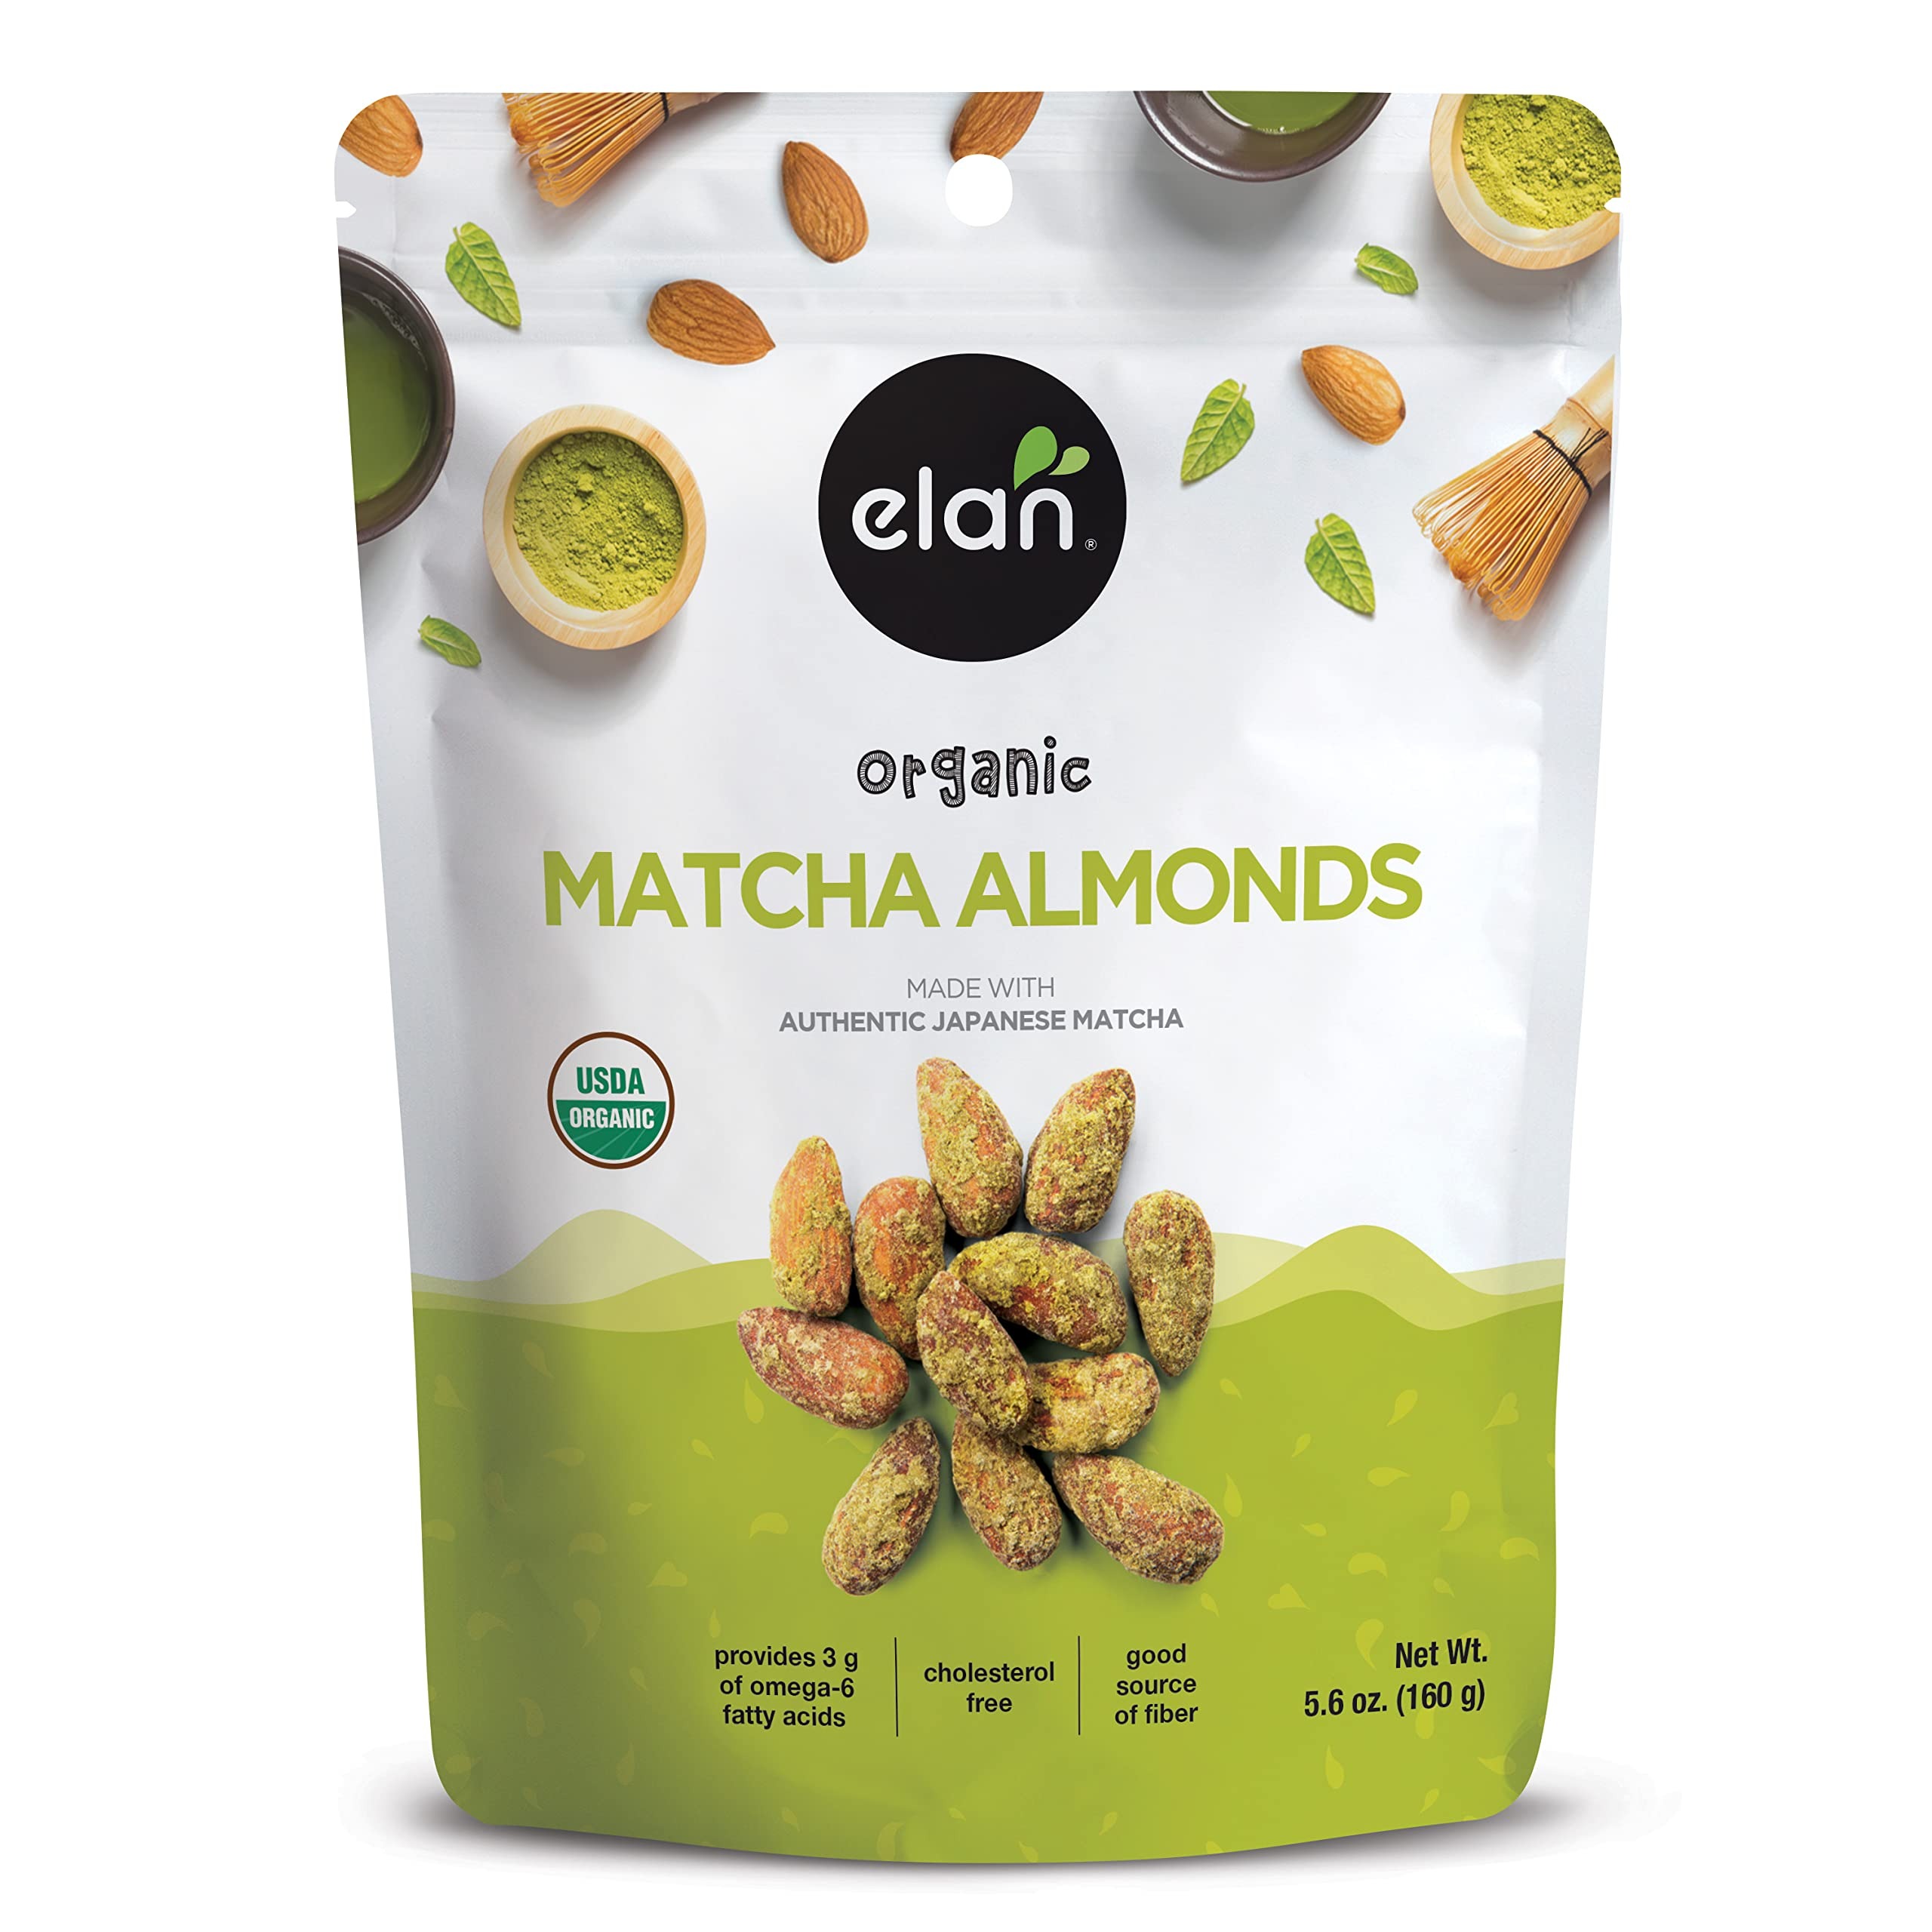
Item Name: Elan Organic Matcha Almonds, 5.6 oz, Non-GMO, Gluten-Free, Vegan, Kosher, Superfood Infused Nuts (Roasted Almonds, Coconut, Matcha Green Tea Powder), Source of Antioxidants (Vitamin A)
Bullet Point 1: MATCHA DELIGHT: Inspired by a vegan matcha latte, Elan Organic Matcha Almonds combine roasted almonds with authentic Japanese matcha green tea powder and coconut milk. Enjoy this sweet and earthy snack on your next adventure or add it to your favorite creations
Bullet Point 2: GET CREATIVE: Add these superfood almonds on salads, muffins, oatmeal, and yogourt or blend them into healthy smoothies for extra texture and flavor
Bullet Point 3: REAL NUTRITION: Combining the antioxidant power of matcha with nutritious almonds, these matcha almonds are a good source of fiber, protein, and healthy fats, making them ideal for a balanced diet
Bullet Point 4: PROUDLY CERTIFIED: Proudly certified organic (USDA & Ecocert), Gluten-Free, and Kosher, ensuring high-quality standards for health-conscious snackers
Bullet Point 5: ALL-NATURAL: Elan Matcha Almonds are GMO-Free, sulphite-free, vegetarian, vegan, and made with all-natural ingredients, making them a wholesome choice for everyone
Bullet Point 6: STORAGE: Keep this snack in a cool, dry place to maintain optimal freshness and flavor
Value: 5.6
Unit: Ounce

Price: 7.05